Charles Fane, 1st Viscount Fane

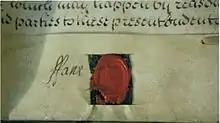

Fane was baptised at Basildon in Berkshire on 30 January 1676, he was the second son but heir of the Right Hon. Sir Henry Fane, of Basildon, KB, (1650–1705/06), by his wife Elizabeth, daughter of Thomas Southcott of Exeter.